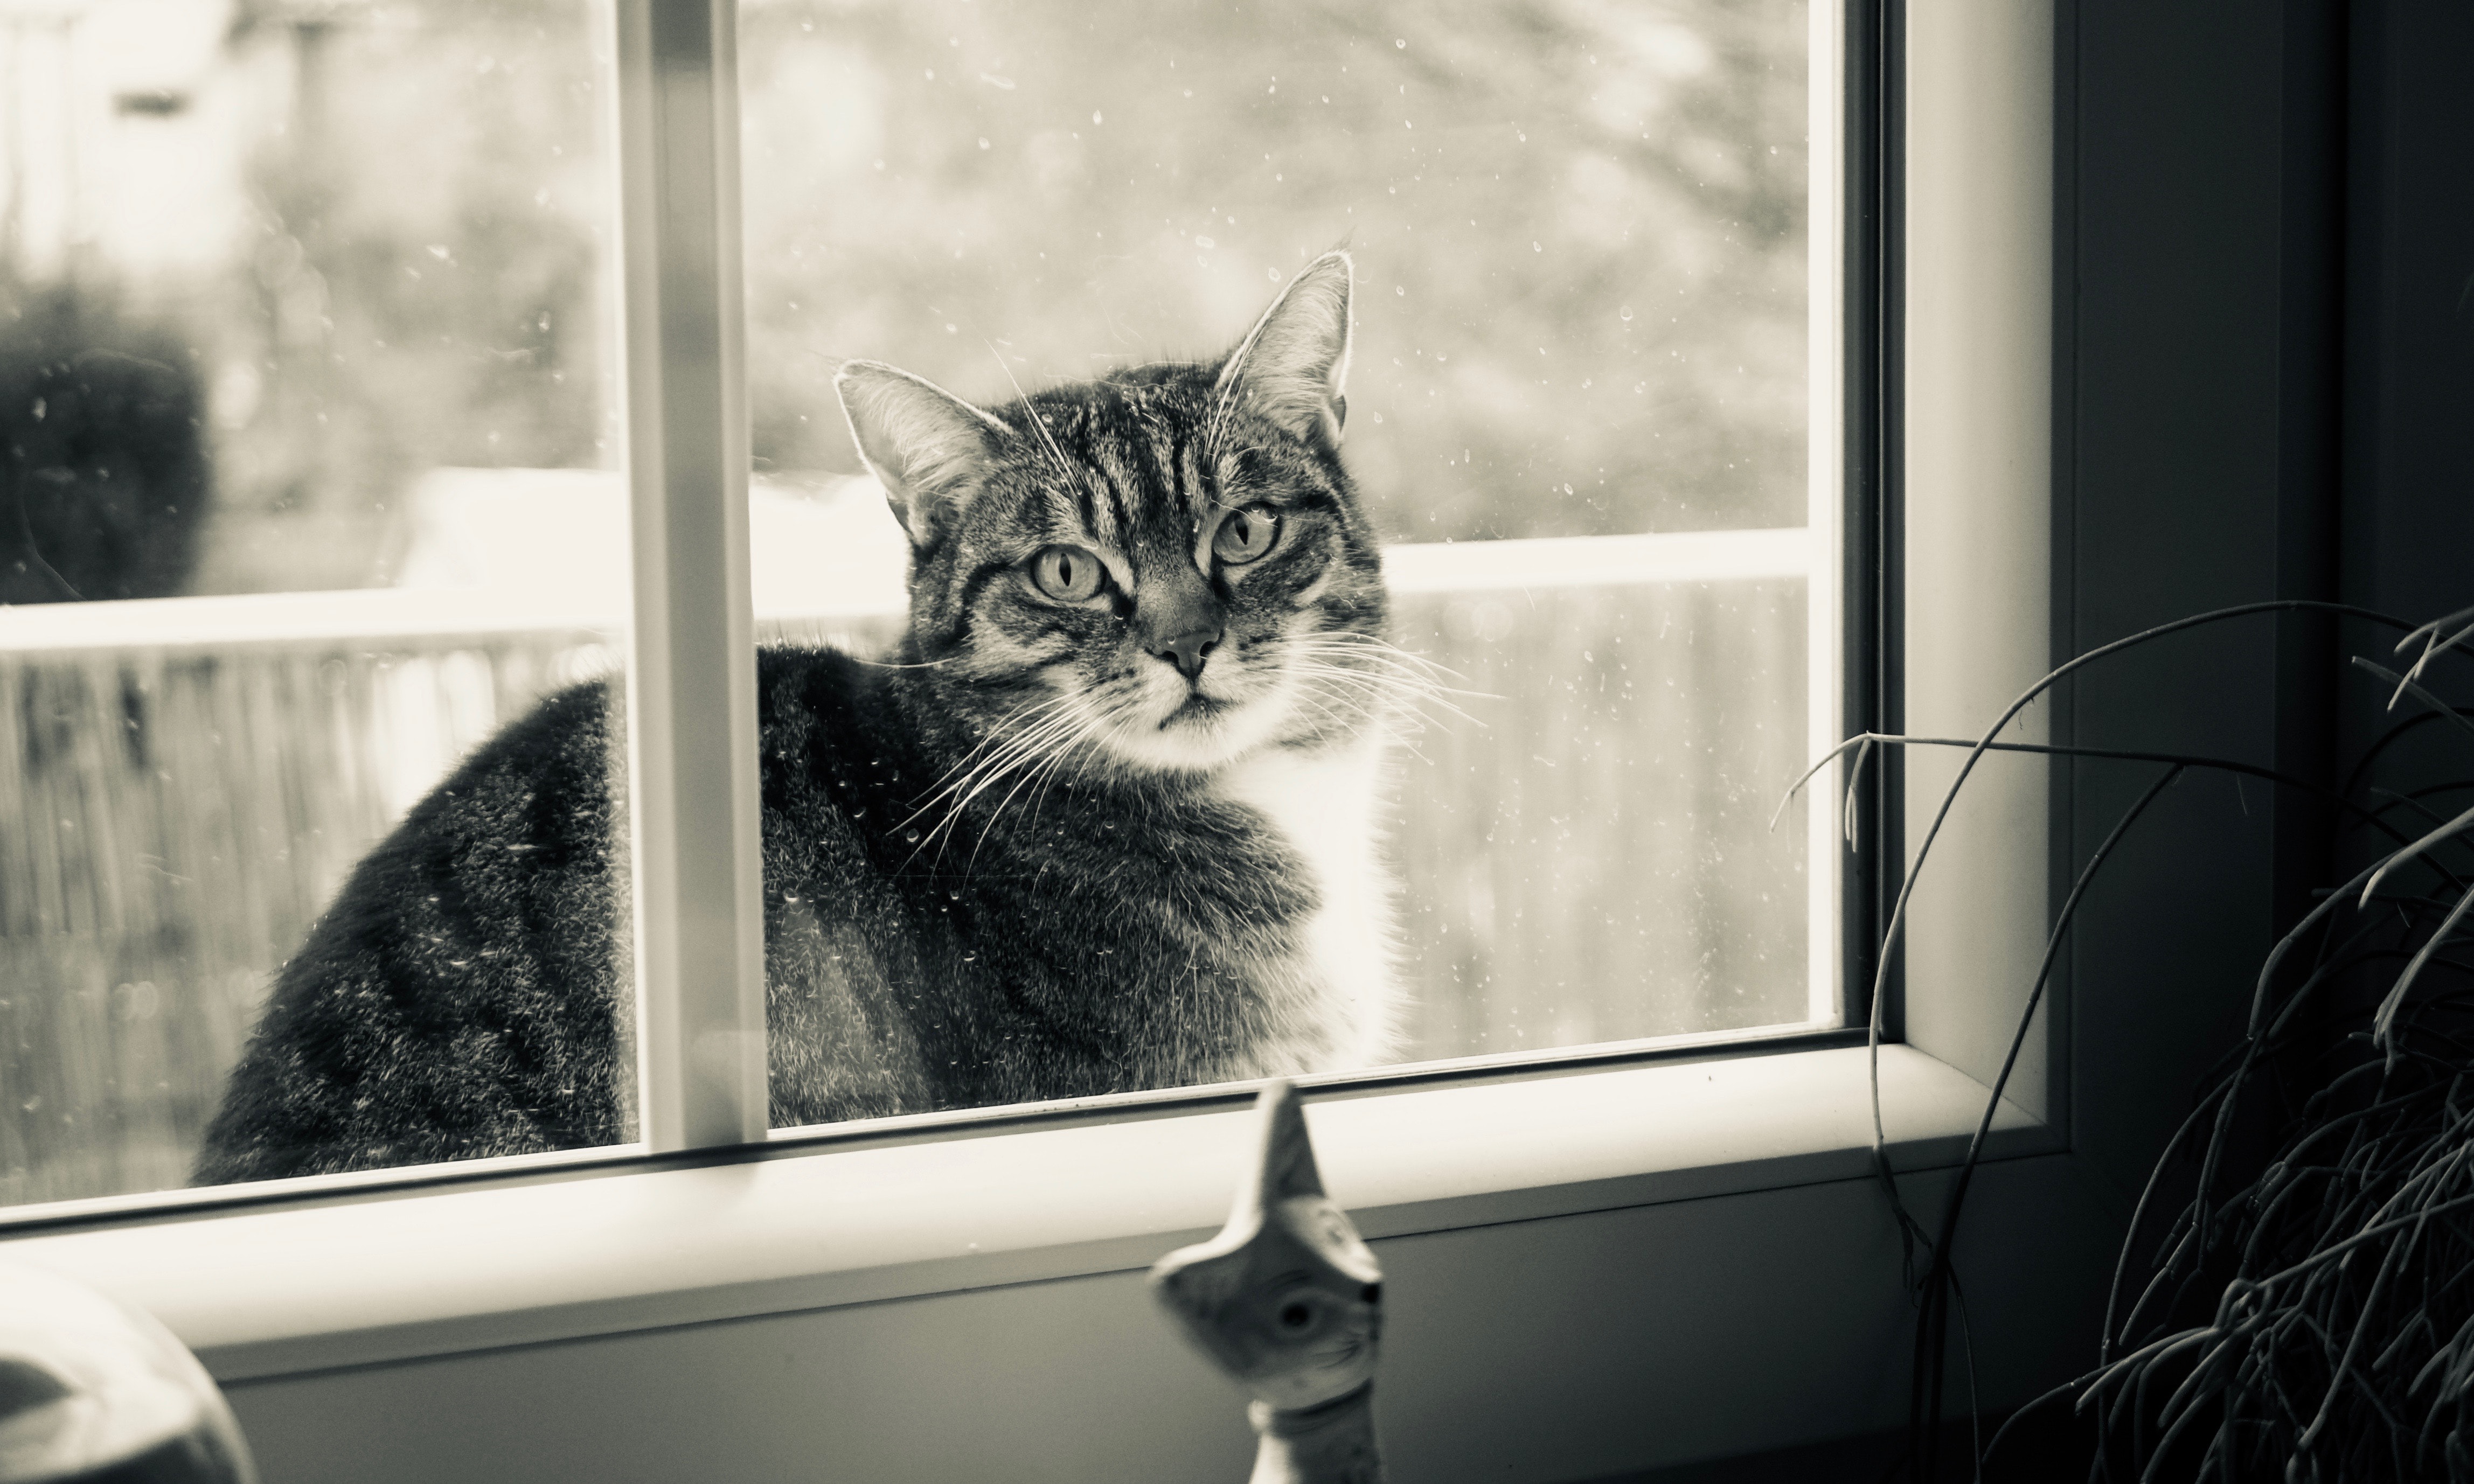
cat, whiskers, small to medium sized cats, felidae, black and white, tabby cat, window, domestic short haired cat, asian, snout, dragon li, carnivore, monochrome, european shorthair, kitten, photography, polydactyl cat, monochrome photography, wild cat, style